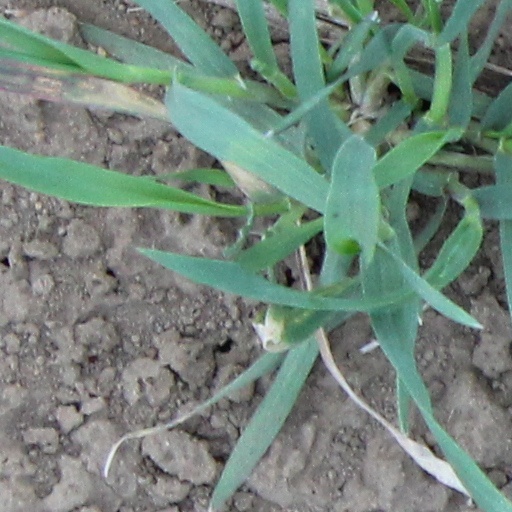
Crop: wheat